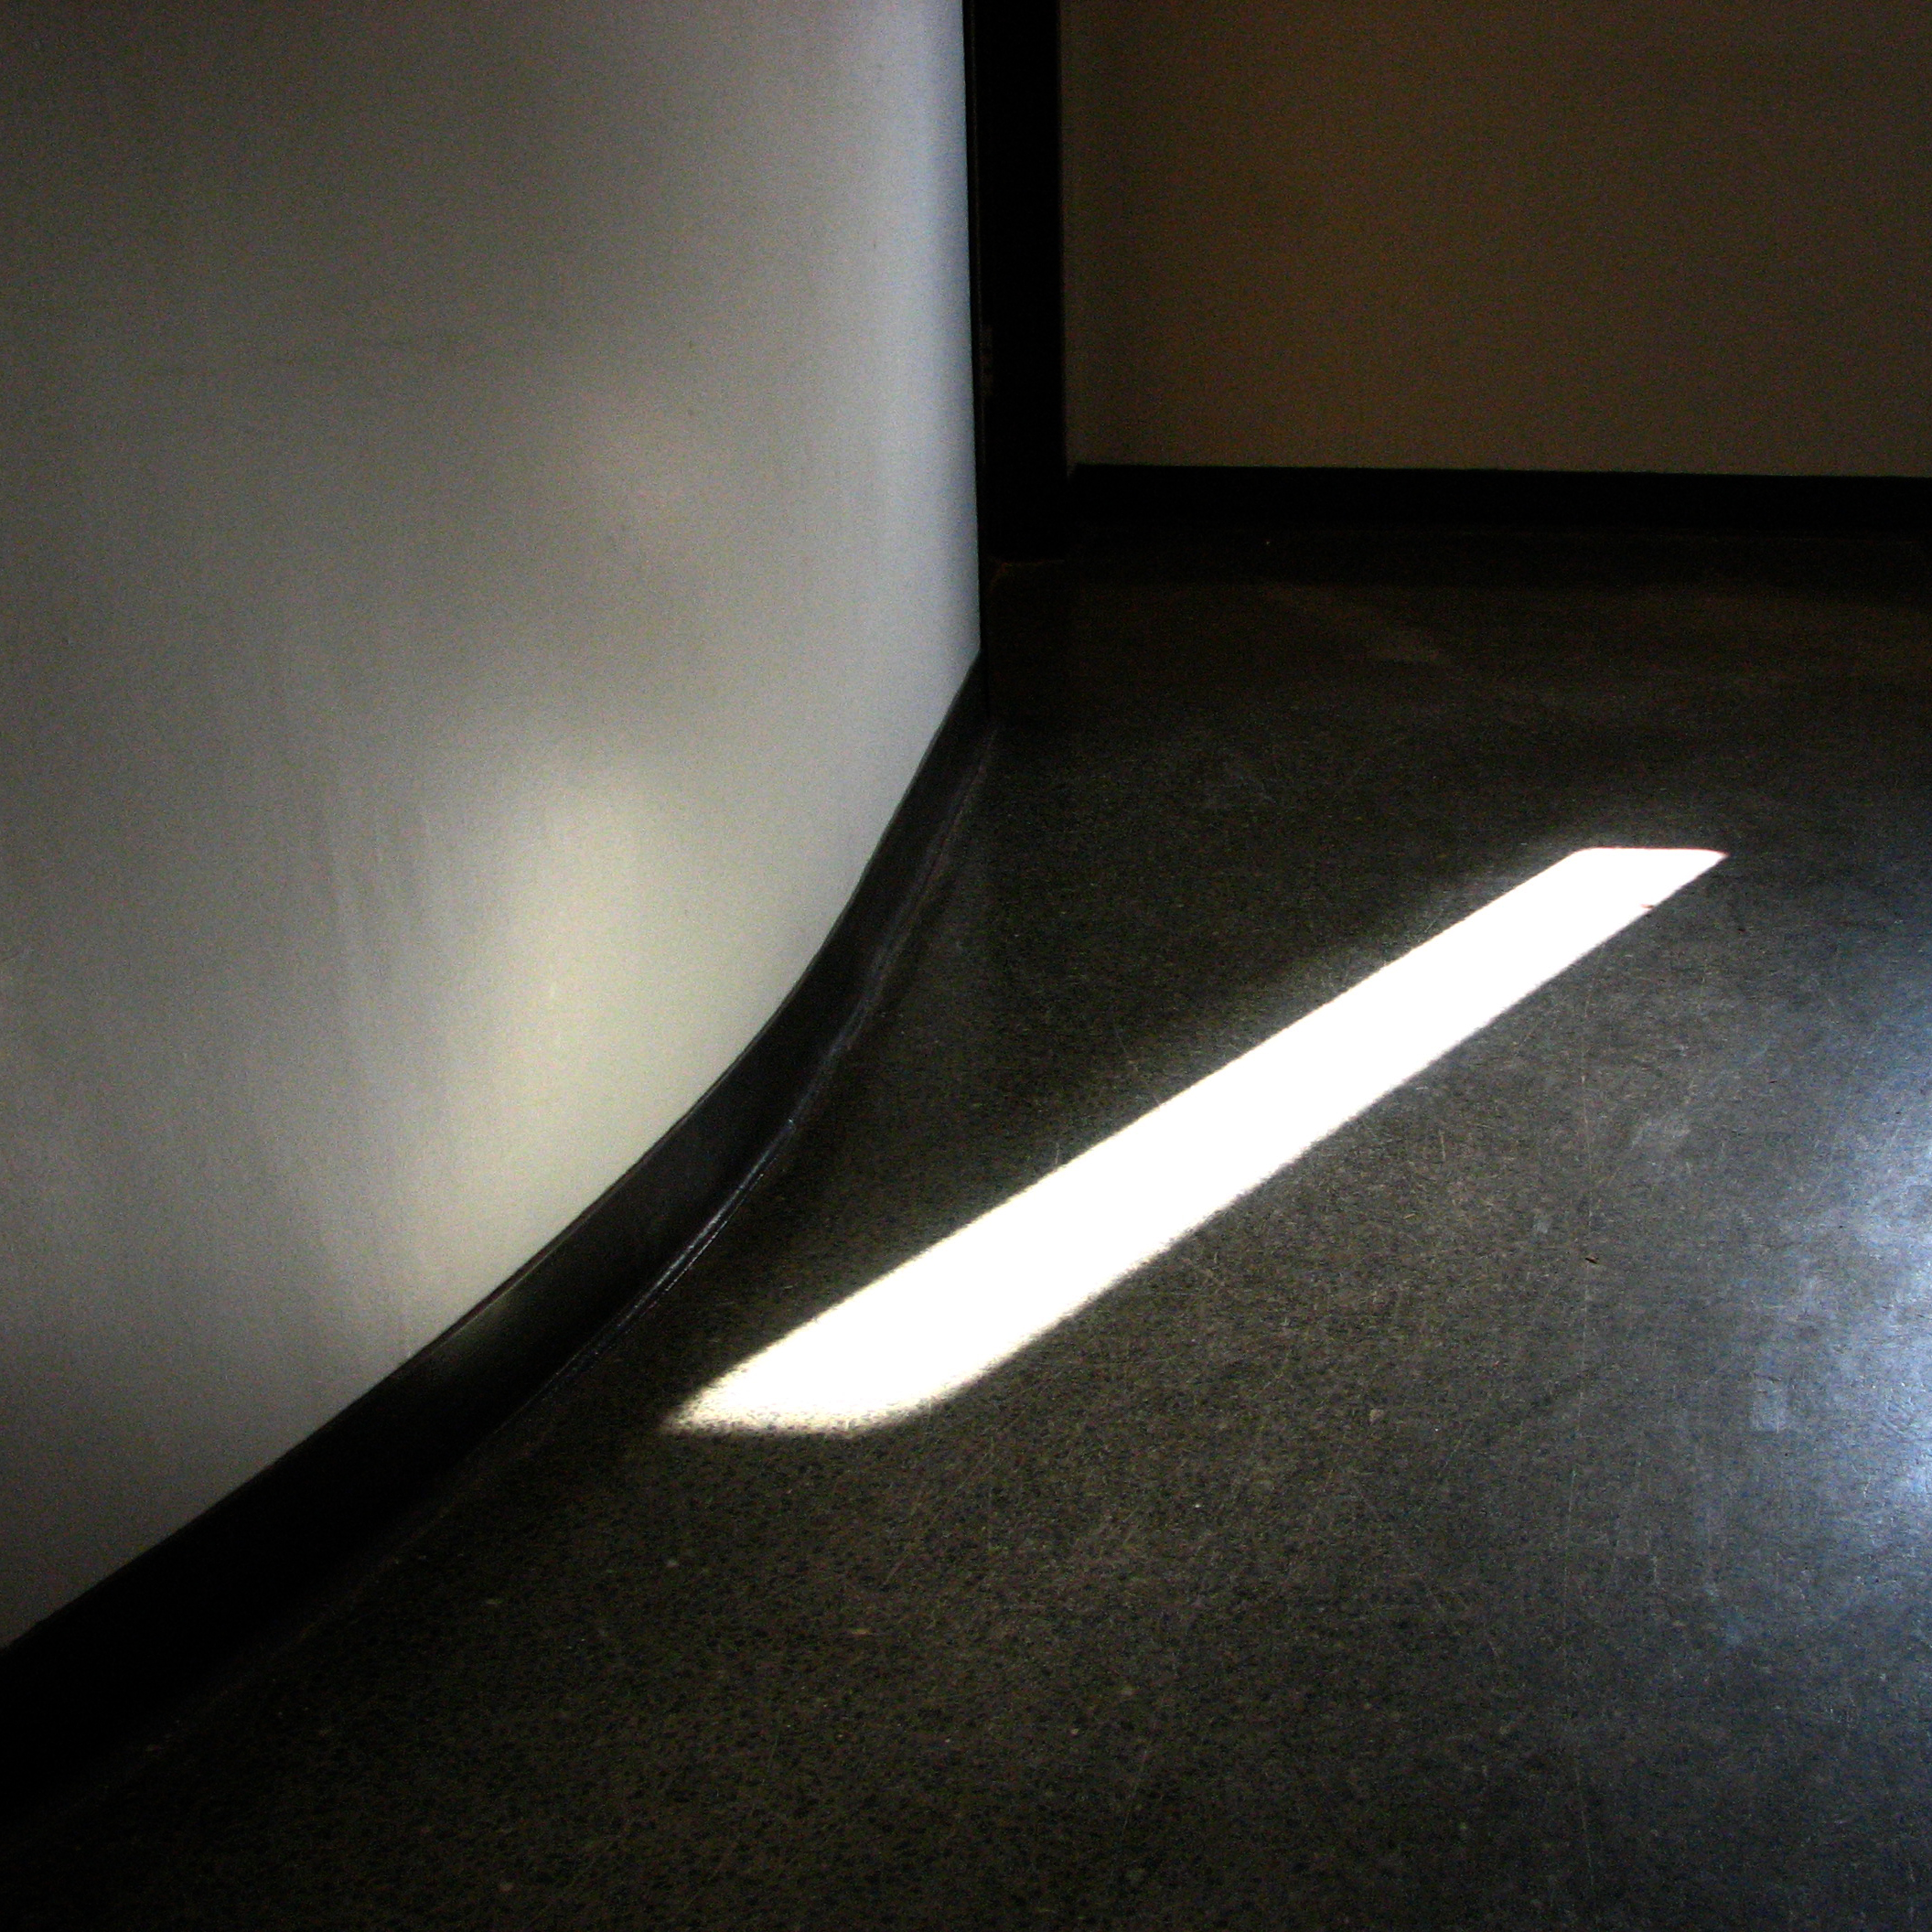
table, wing, light, wood, white, floor, glass, explore, things, artistic, lamp, black, furniture, lighting, material, bumper, light fixture, expression, explored, campus, shape, uc, noncoloursincolour, geek, cincinnati, superbmasterpiece, artisticexpression, flooring, automotive exterior